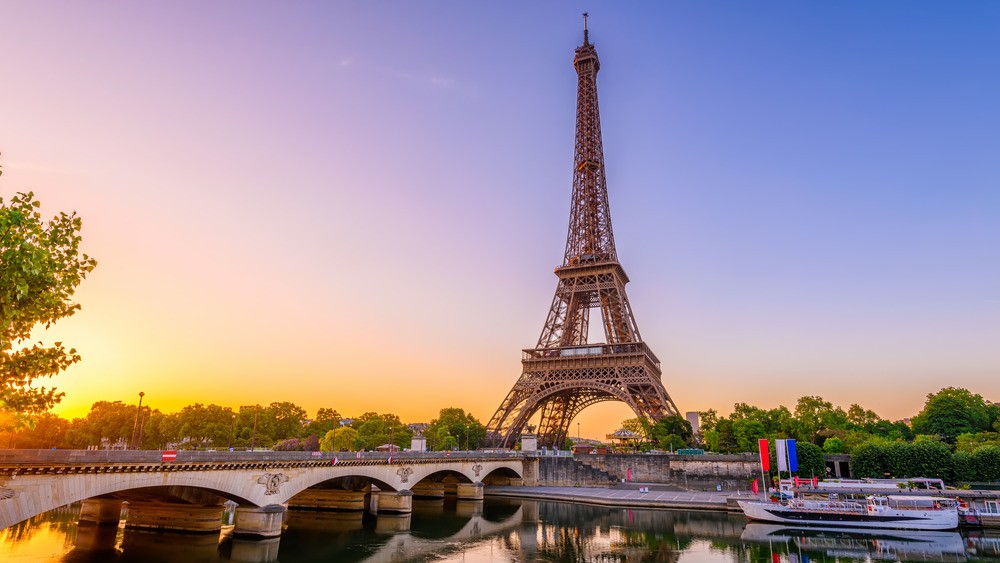
Landmark: Eiffel Tower